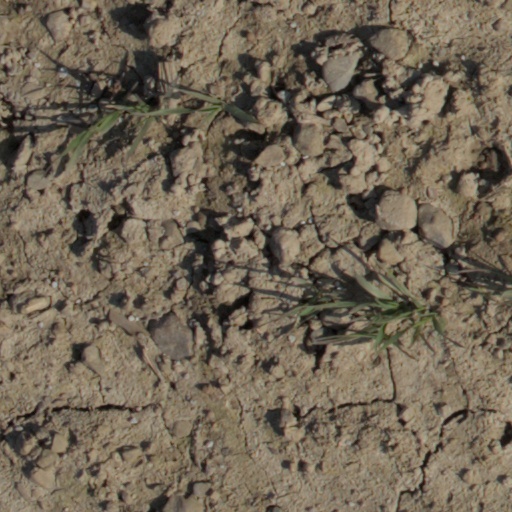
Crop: wheat